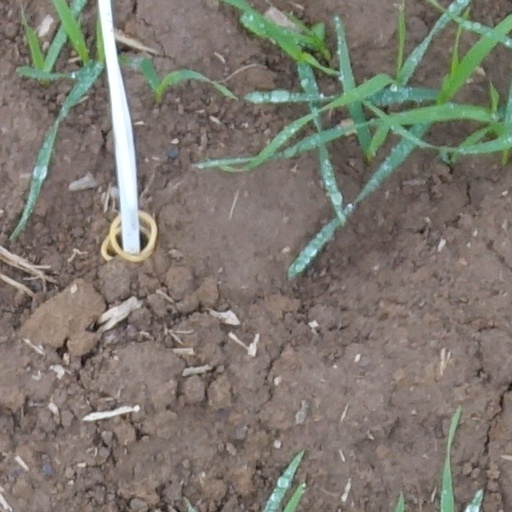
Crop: wheat